Lansing Senators

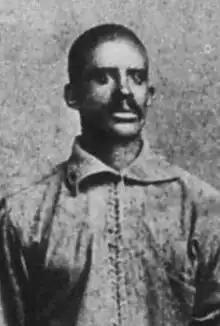
(1885) Baseball Hall of Fame member Bud Fowler. Fowler played for the Lansing Senators in 1895. Fowler hit .331 on the season and broke the league color barrier

The Senators ended the season with a record of 56–36 to place second in the Michigan State League, playing the season under managers C.A. Briggs and Al Mannassau. Lansing finished 3.5 games behind the first place Adrian Demons who had Baseball Hall of Fame members Bud Fowler and Honus Wagner on their roster during the season.